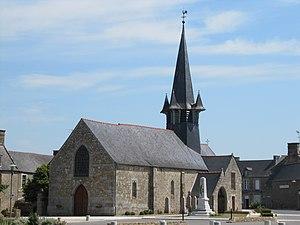
L'église Notre-Dame de Chauvigné
Chauvigné est une commune française située dans le département d'Ille-et-Vilaine en Région Bretagne, peuplée de 845 habitants.